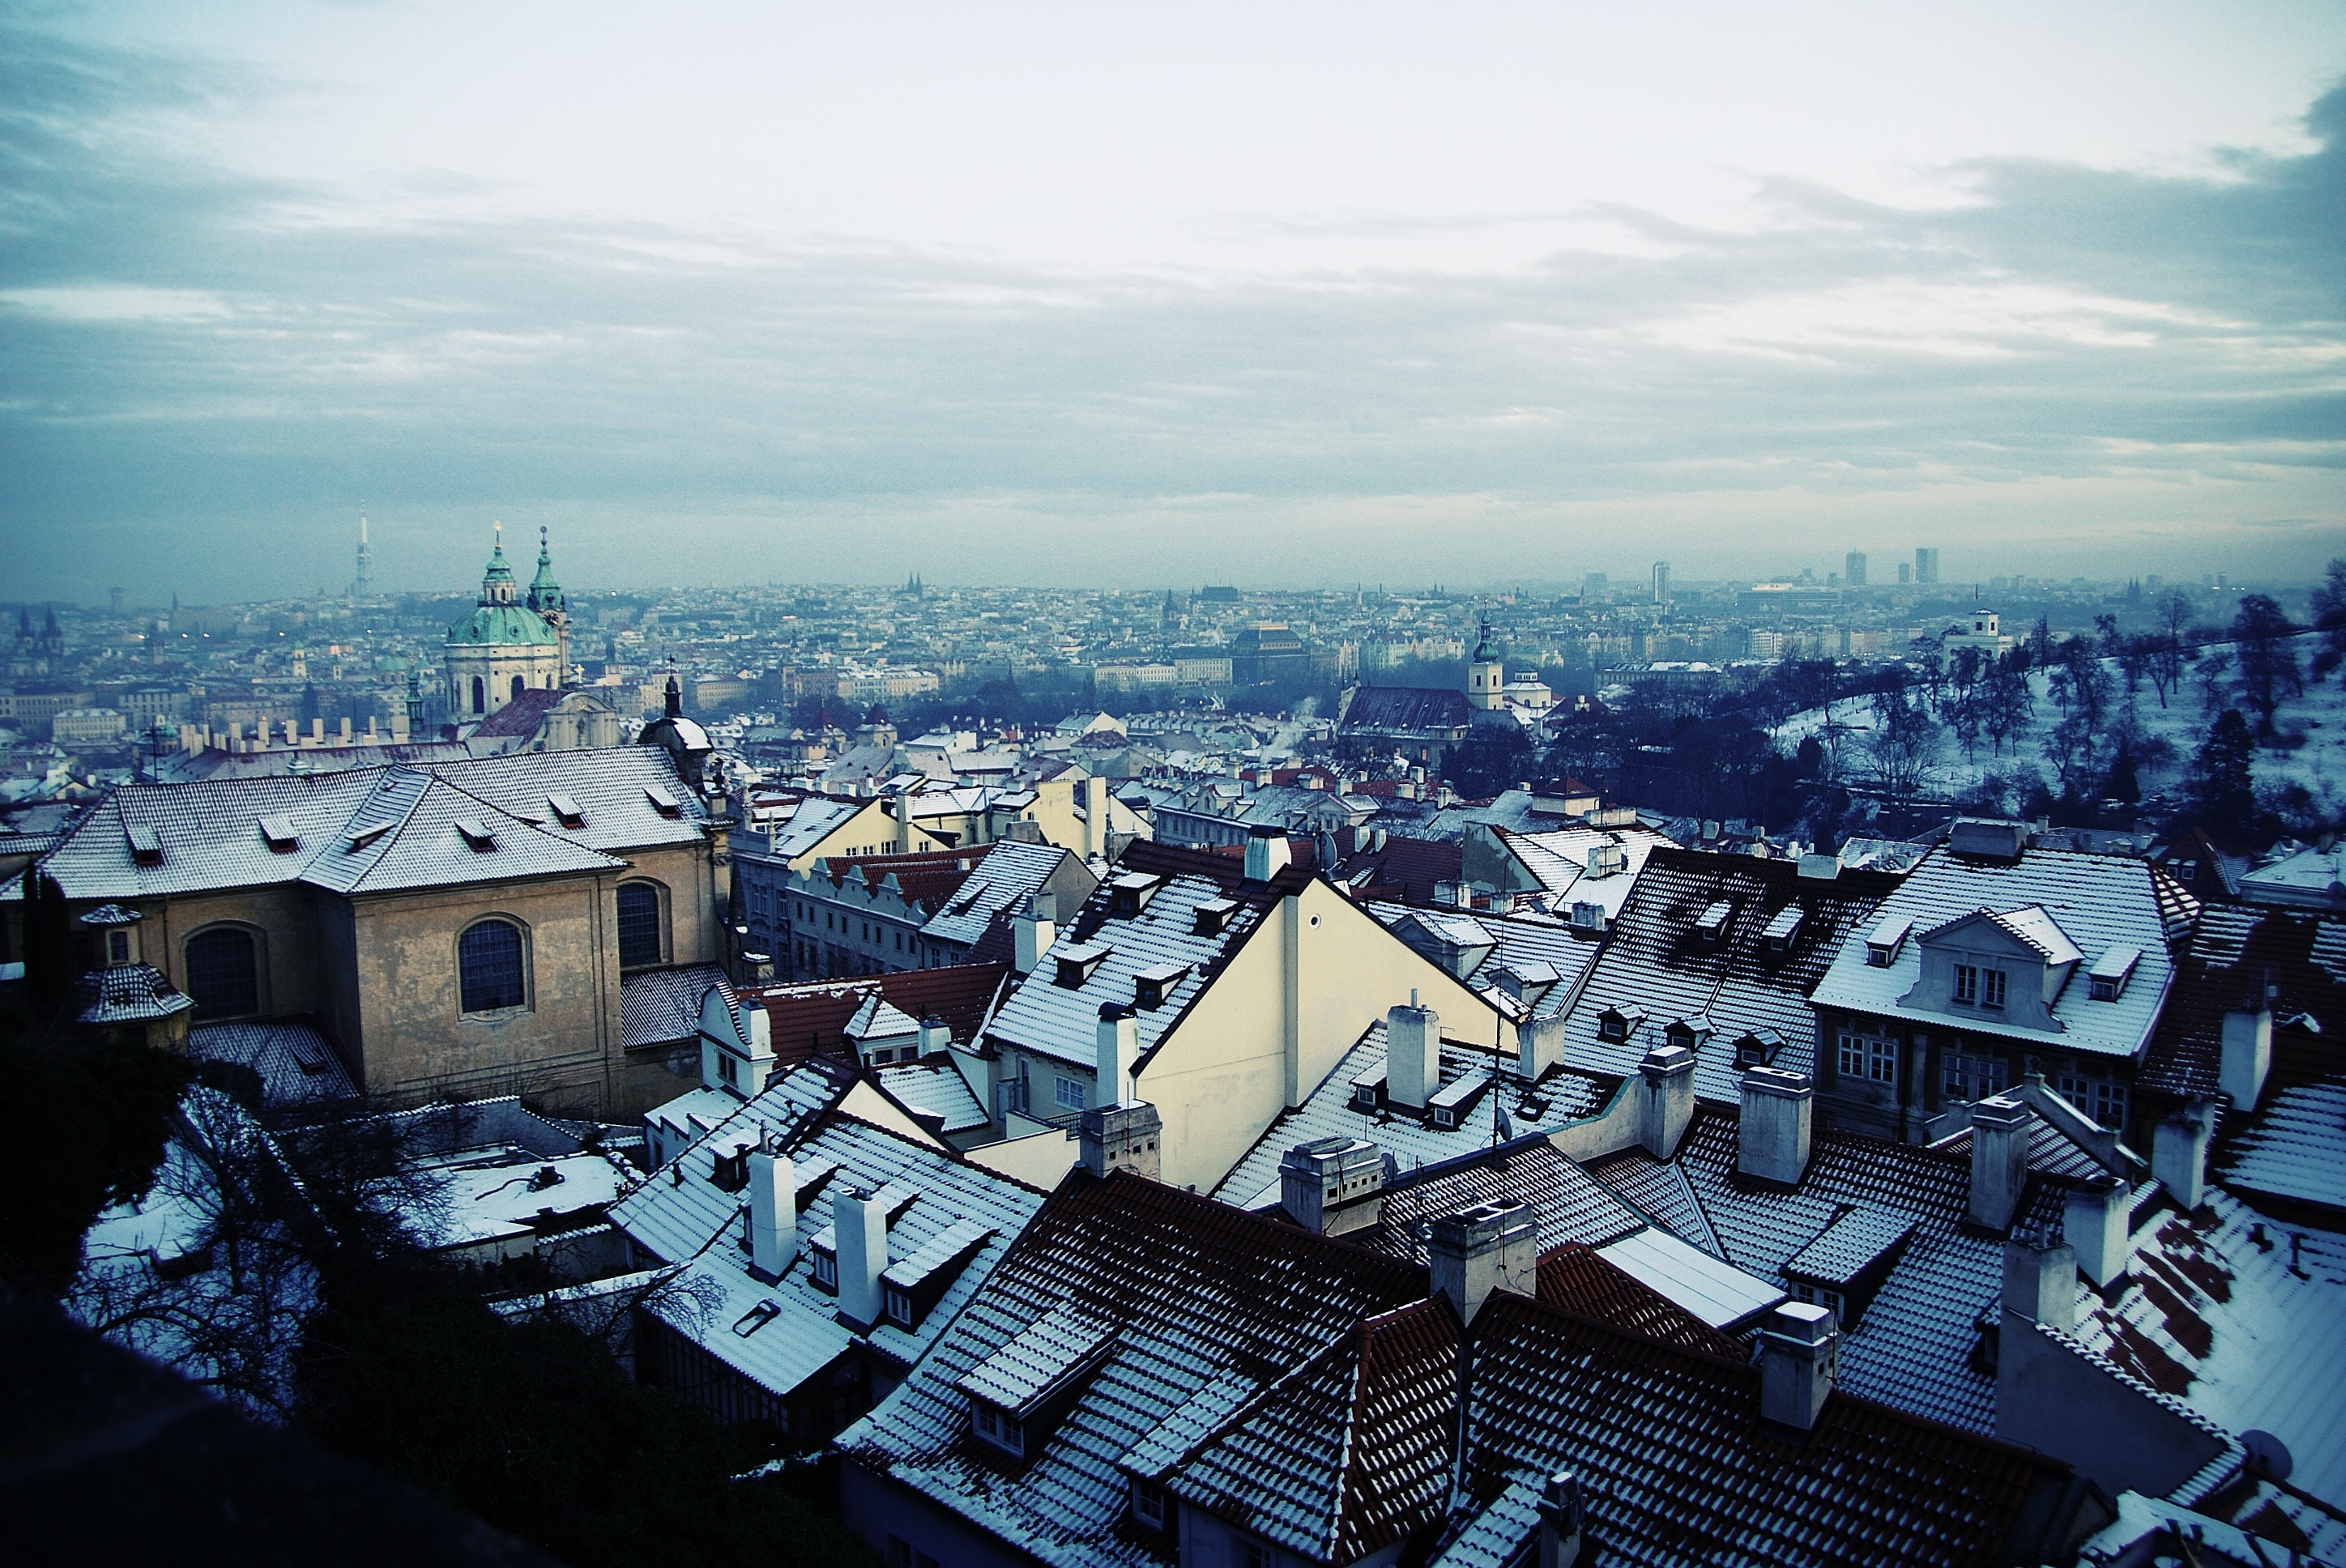
architecture, sky, skyline, town, roof, rooftop, building, city, skyscraper, cityscape, panorama, downtown, dusk, evening, landmark, metropolis, aerial photography, urban area, residential area, human settlement, atmosphere of earth